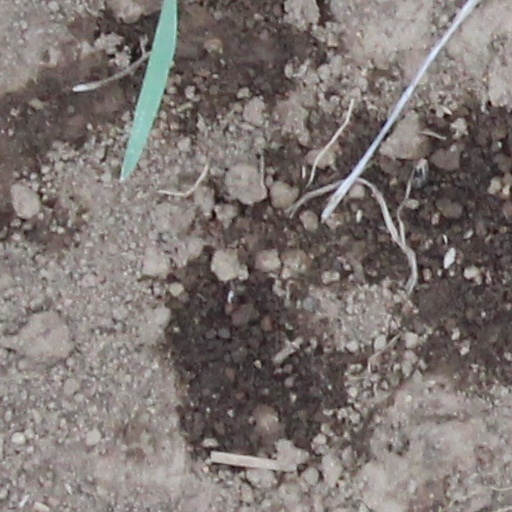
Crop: wheat